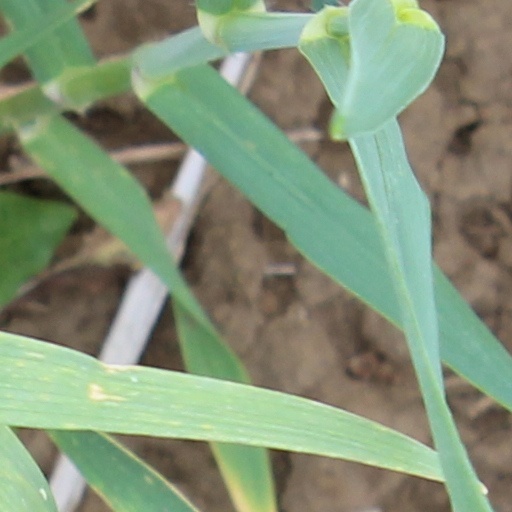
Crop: wheat